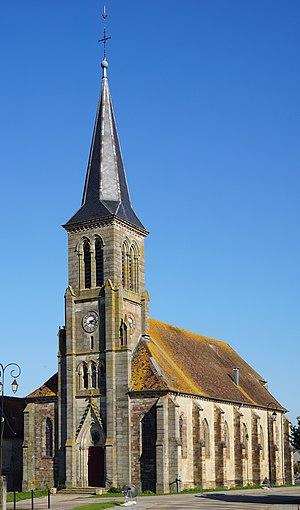
L'église de La Villedieu-en-Fontenette.
La Villedieu-en-Fontenette est une commune française, située dans le département de la Haute-Saône en région Bourgogne-Franche-Comté.